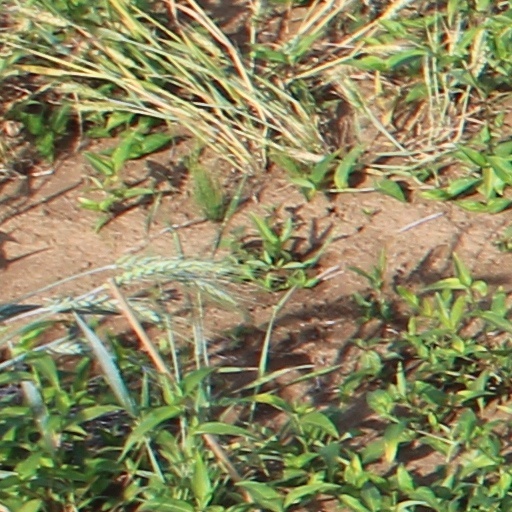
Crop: wheat